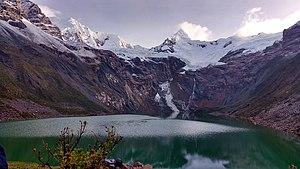
Le Tullparaju est une montagne de la cordillère Blanche au Pérou. Elle s'élève à une altitude de 5 787 mètres.
La cordillère Blanche est un massif montagneux qui se situe dans la région d'Ancash, au Pérou. Elle fait partie de la cordillère des Andes. La cordillère Blanche s'étend sur 180 kilomètres de longueur du nord au sud et sur environ 25 kilomètres de large. Chaîne de montagne tropicale la plus importante au monde, elle comprend 17 sommets d'une altitude supérieure à 6 000 mètres, plus de 500 lacs et 722 glaciers individuels. Le Huascarán, point culminant du pays et de la zone intertropicale, est situé dans la cordillère Blanche.